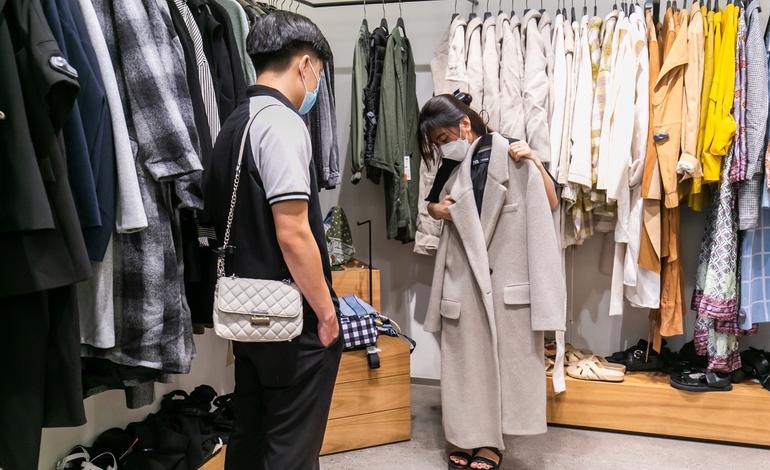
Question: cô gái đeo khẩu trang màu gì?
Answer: cô gái đeo khẩu trang màu trắng